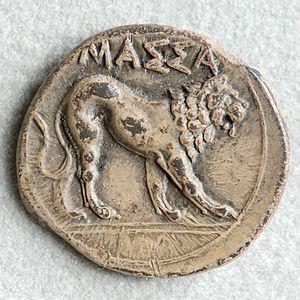
Drachme lourde d'argent de Massilia, vers 390-220 av. J.-C., revers
Massalia est une colonie grecque fondée par des Phocéens vers 600 avant J-C, aujourd’hui dénommée Marseille. Dès le Vᵉ siècle av. J.-C., elle devient, avec la phénicienne Carthage, l’un des principaux ports maritimes de la Méditerranée occidentale. Pendant toute la période hellénistique, elle est une alliée fidèle de Rome.
Marseille est une commune du Sud-Est de la France, chef-lieu du département des Bouches-du-Rhône et préfecture de la région Provence-Alpes-Côte d'Azur.